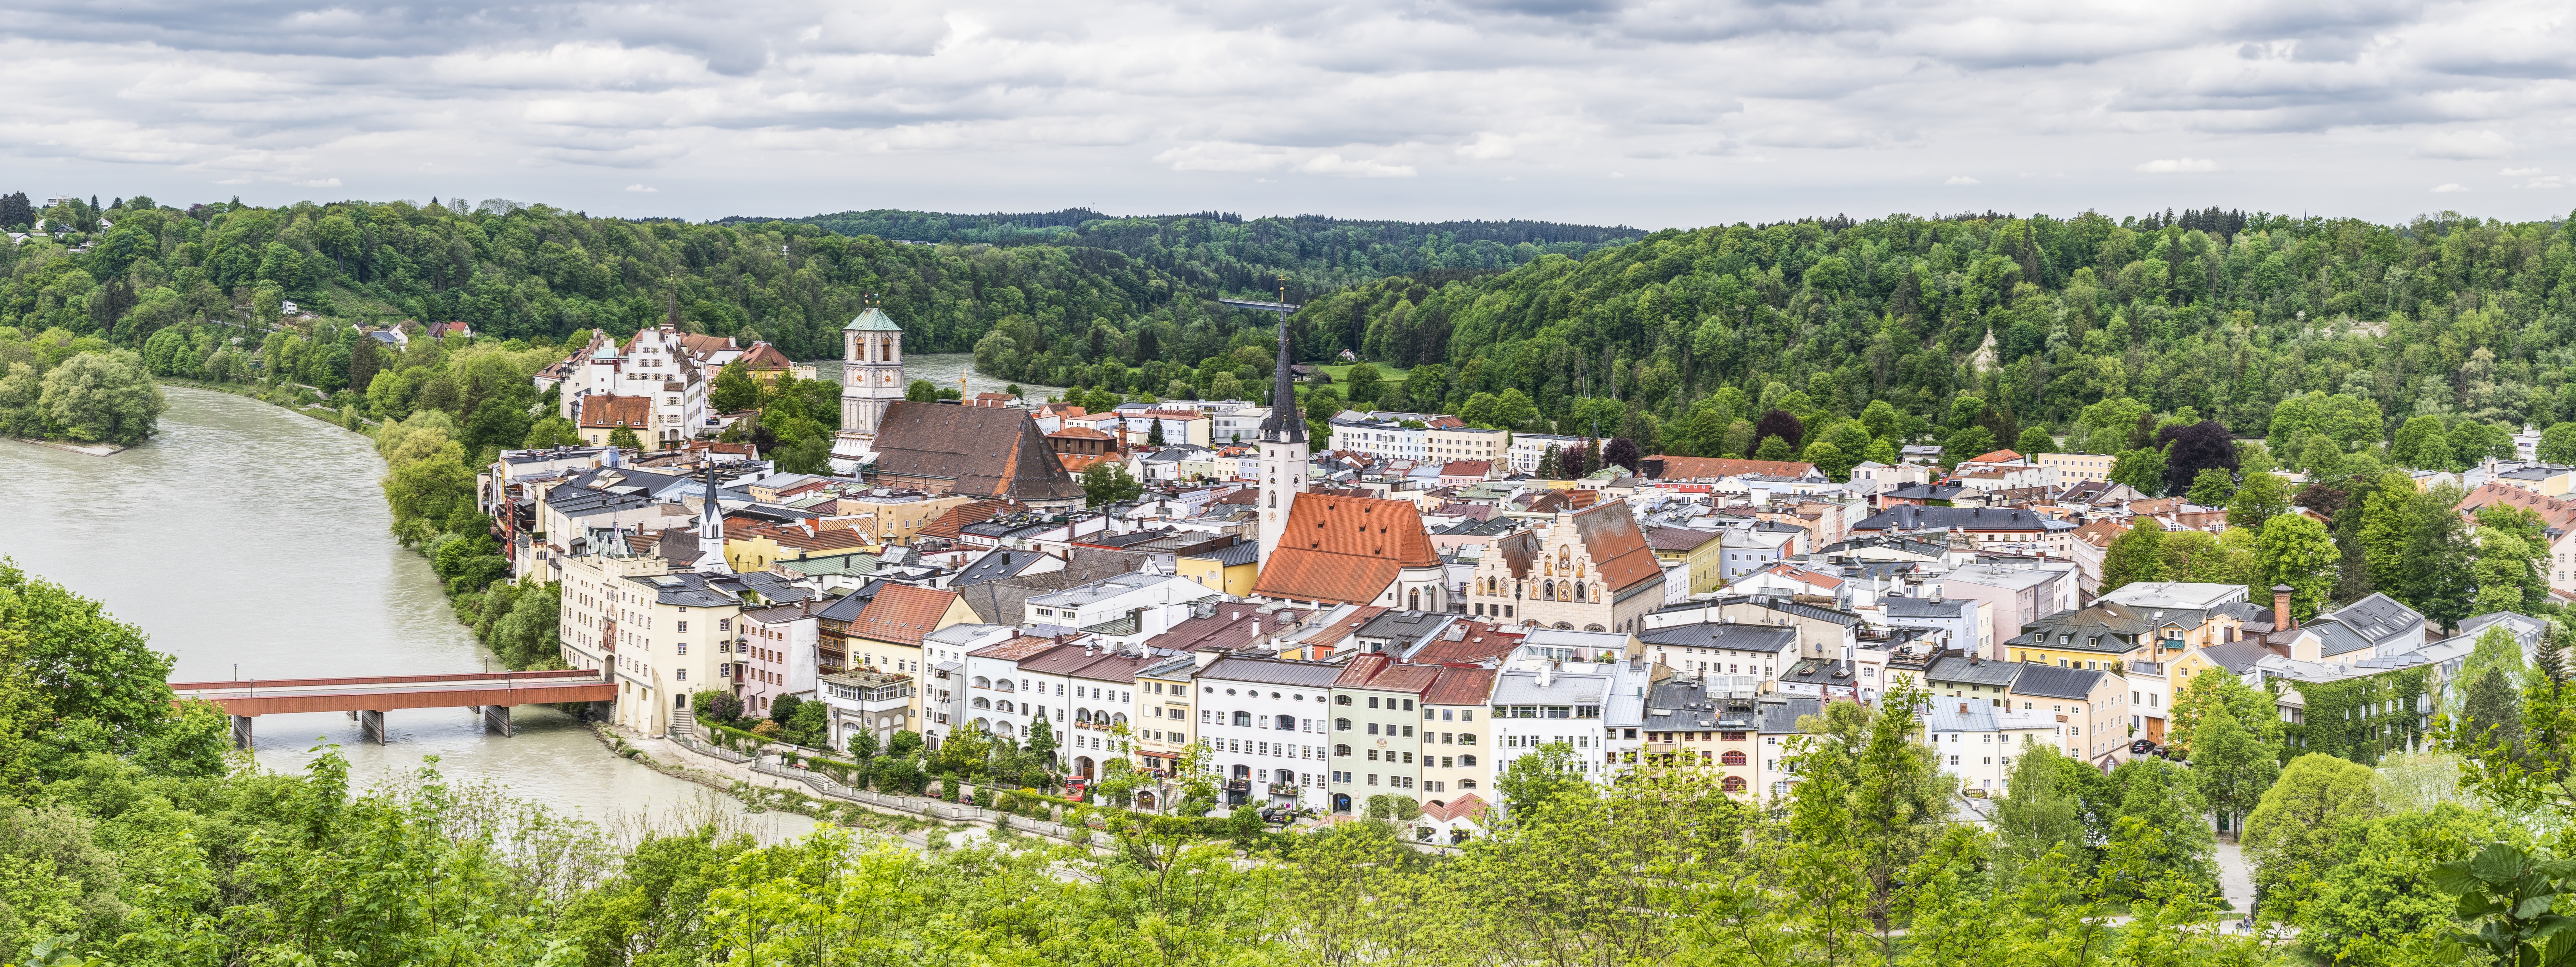
city, town, village, photography, mountain village, bird's eye view, panorama, tourism, tree, estate, land lot, tours